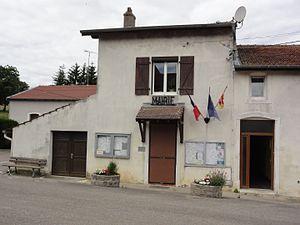
Affracourt (M-et-M) mairie
Affracourt est une commune française située dans le département de Meurthe-et-Moselle, en région Grand Est.